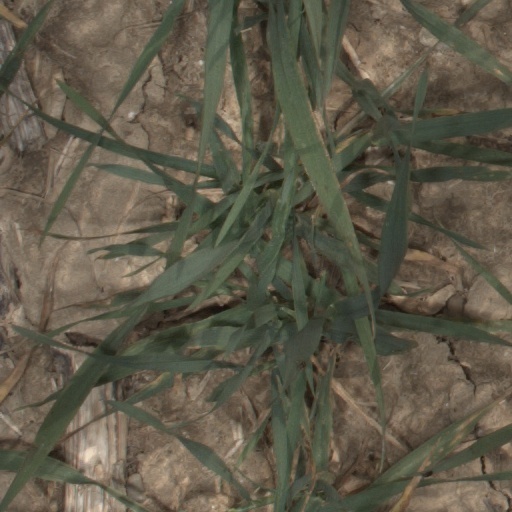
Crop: wheat